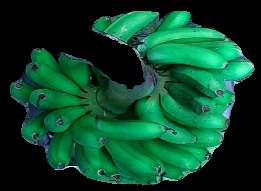
Variety: rasbale
Grade: grade1